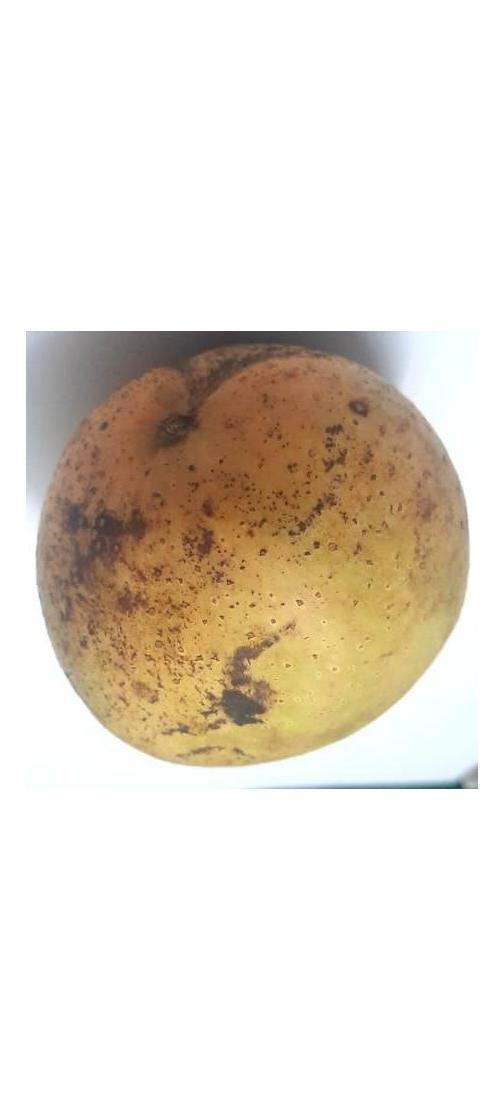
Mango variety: Ashshina Classic